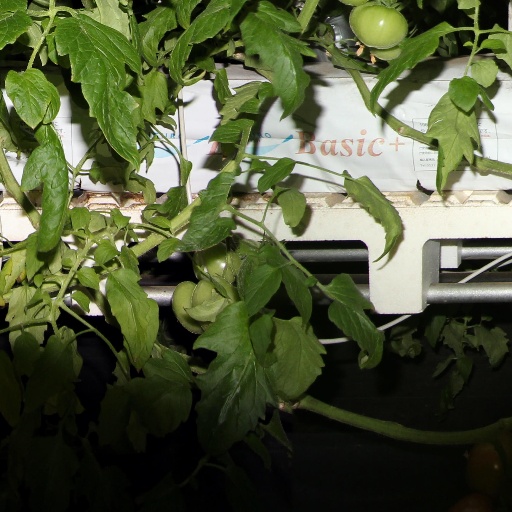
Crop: tomato